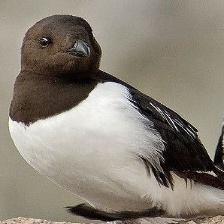
Species: LITTLE AUK
Scientific name: ALLE ALLE